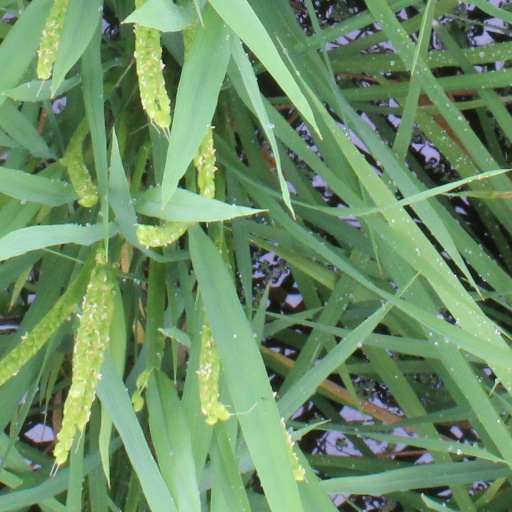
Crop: rice